Veracruz (city)

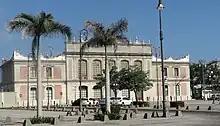
Veracruz Train Depot

In the latter half of the 19th century, Veracruz's importance waned as trade to Europe diminished. The port was refurbished at the beginning of the 20th century, but petroleum production was the primary income for the state rather than the port. This began to change in the latter half of the 20th century, and the port has surged back to the state's economic forefront.